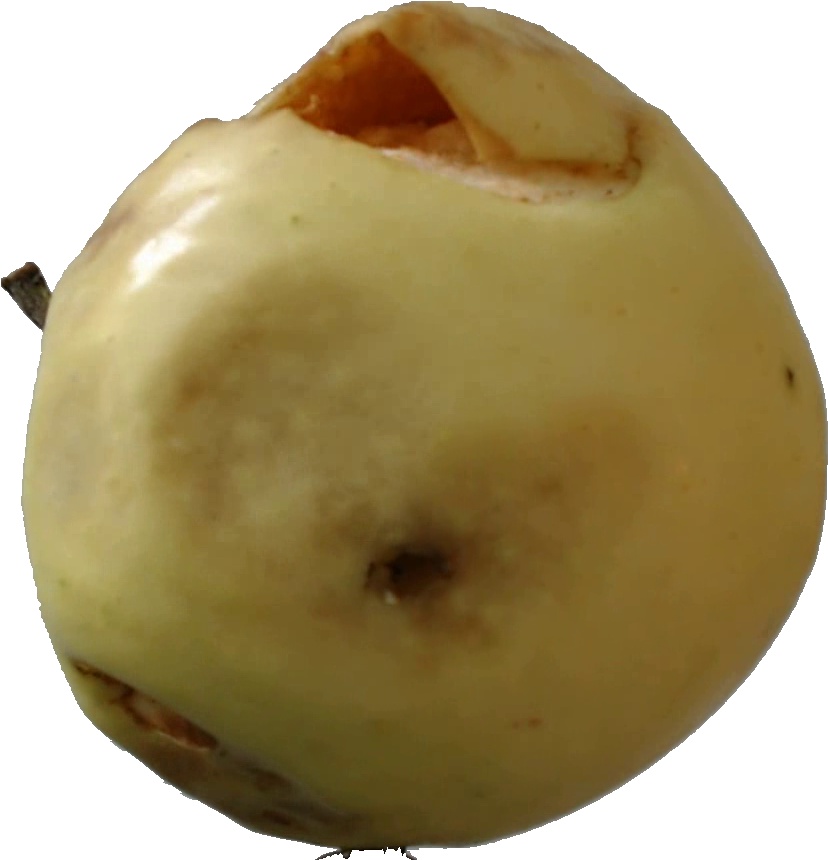
Label: apple_hit_1